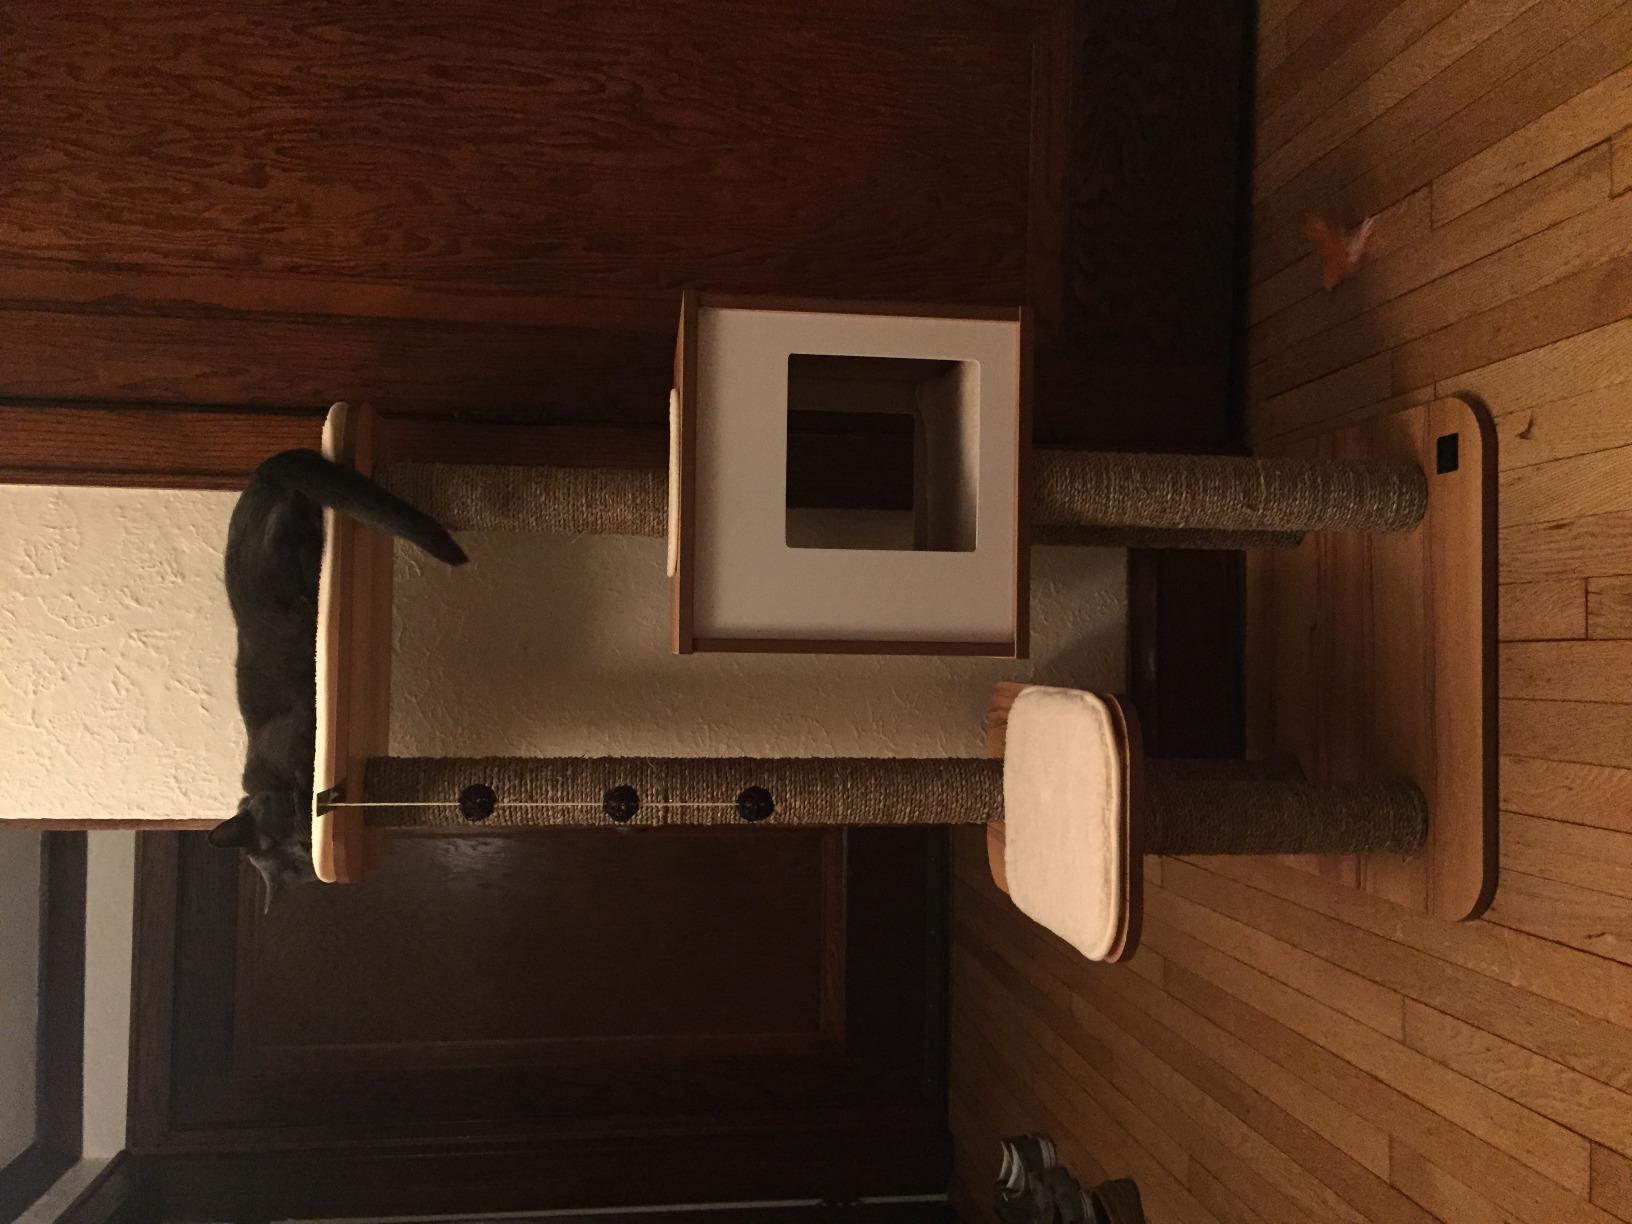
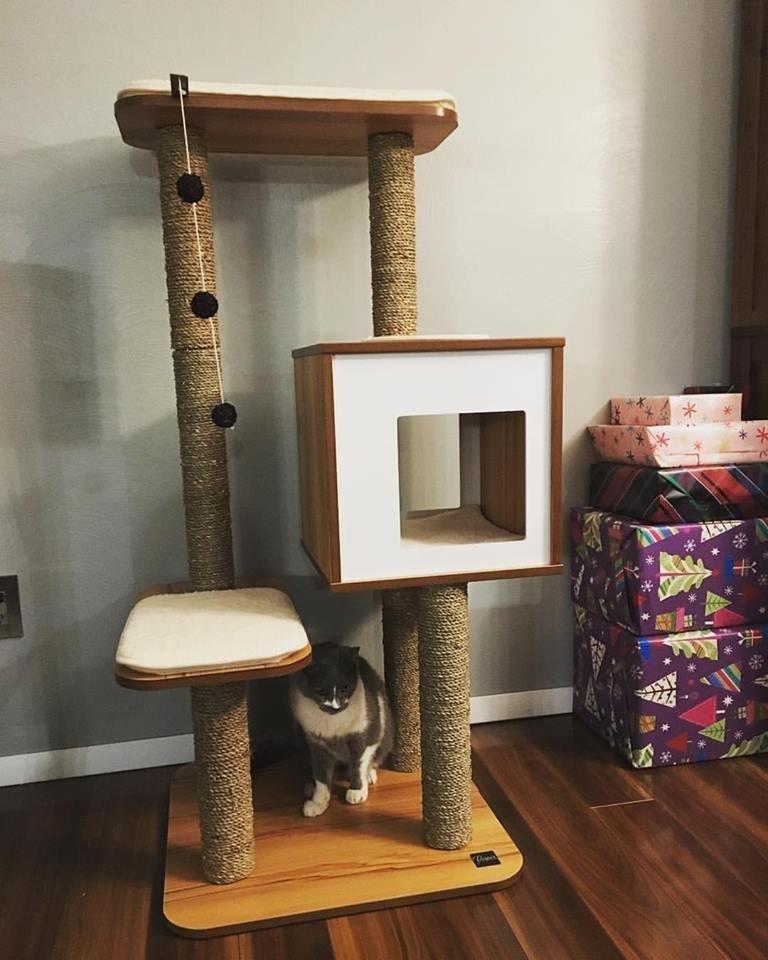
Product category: items_cat tree
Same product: yes